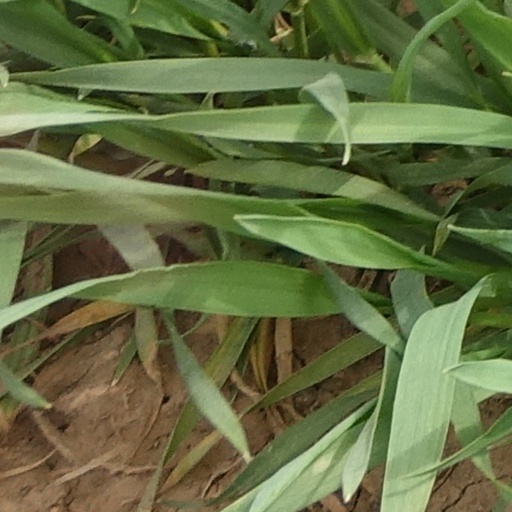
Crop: wheat